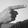
ASL letter: G